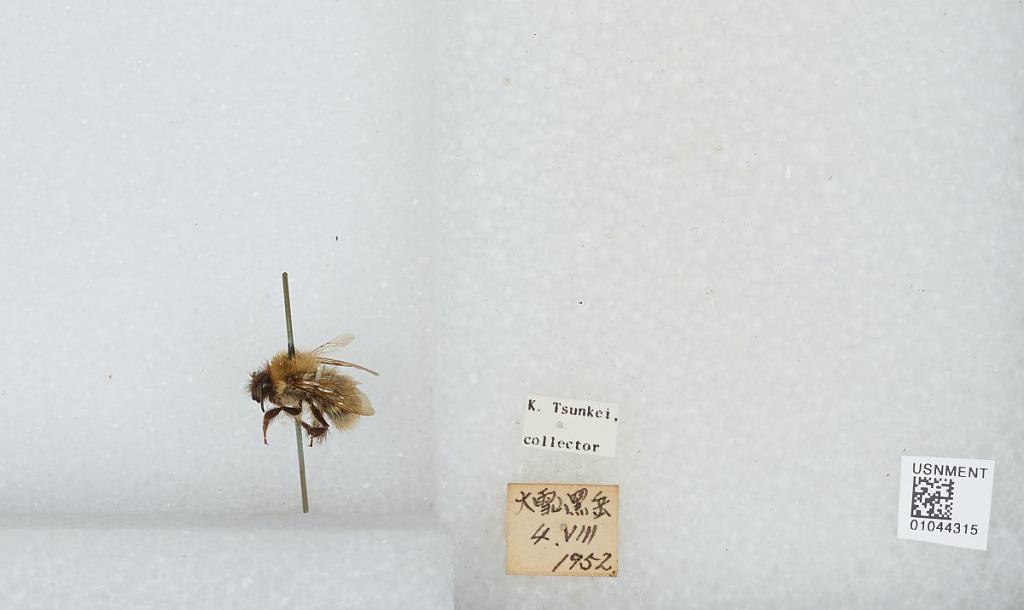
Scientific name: Bombus sp.
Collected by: K. Tsuneki
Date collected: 1952-8-4
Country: Japan
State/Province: Hokkaidō
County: Kamikawa
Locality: Daisetsuzan, Kuro-dake